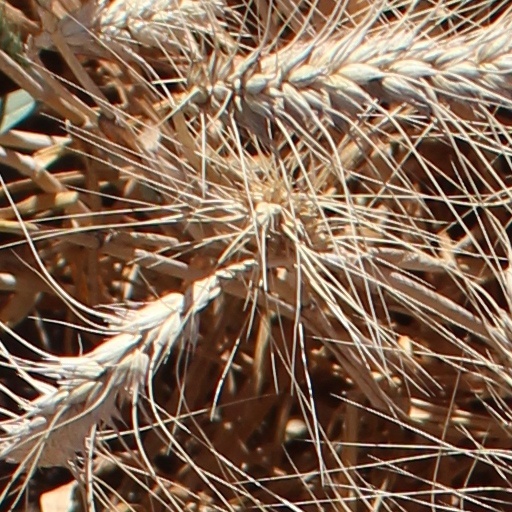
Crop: wheat